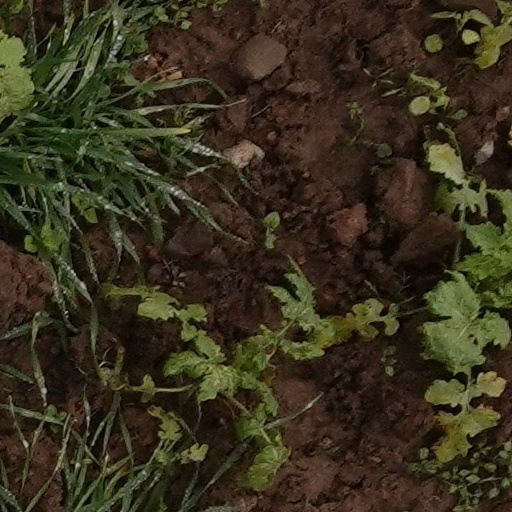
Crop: wheat